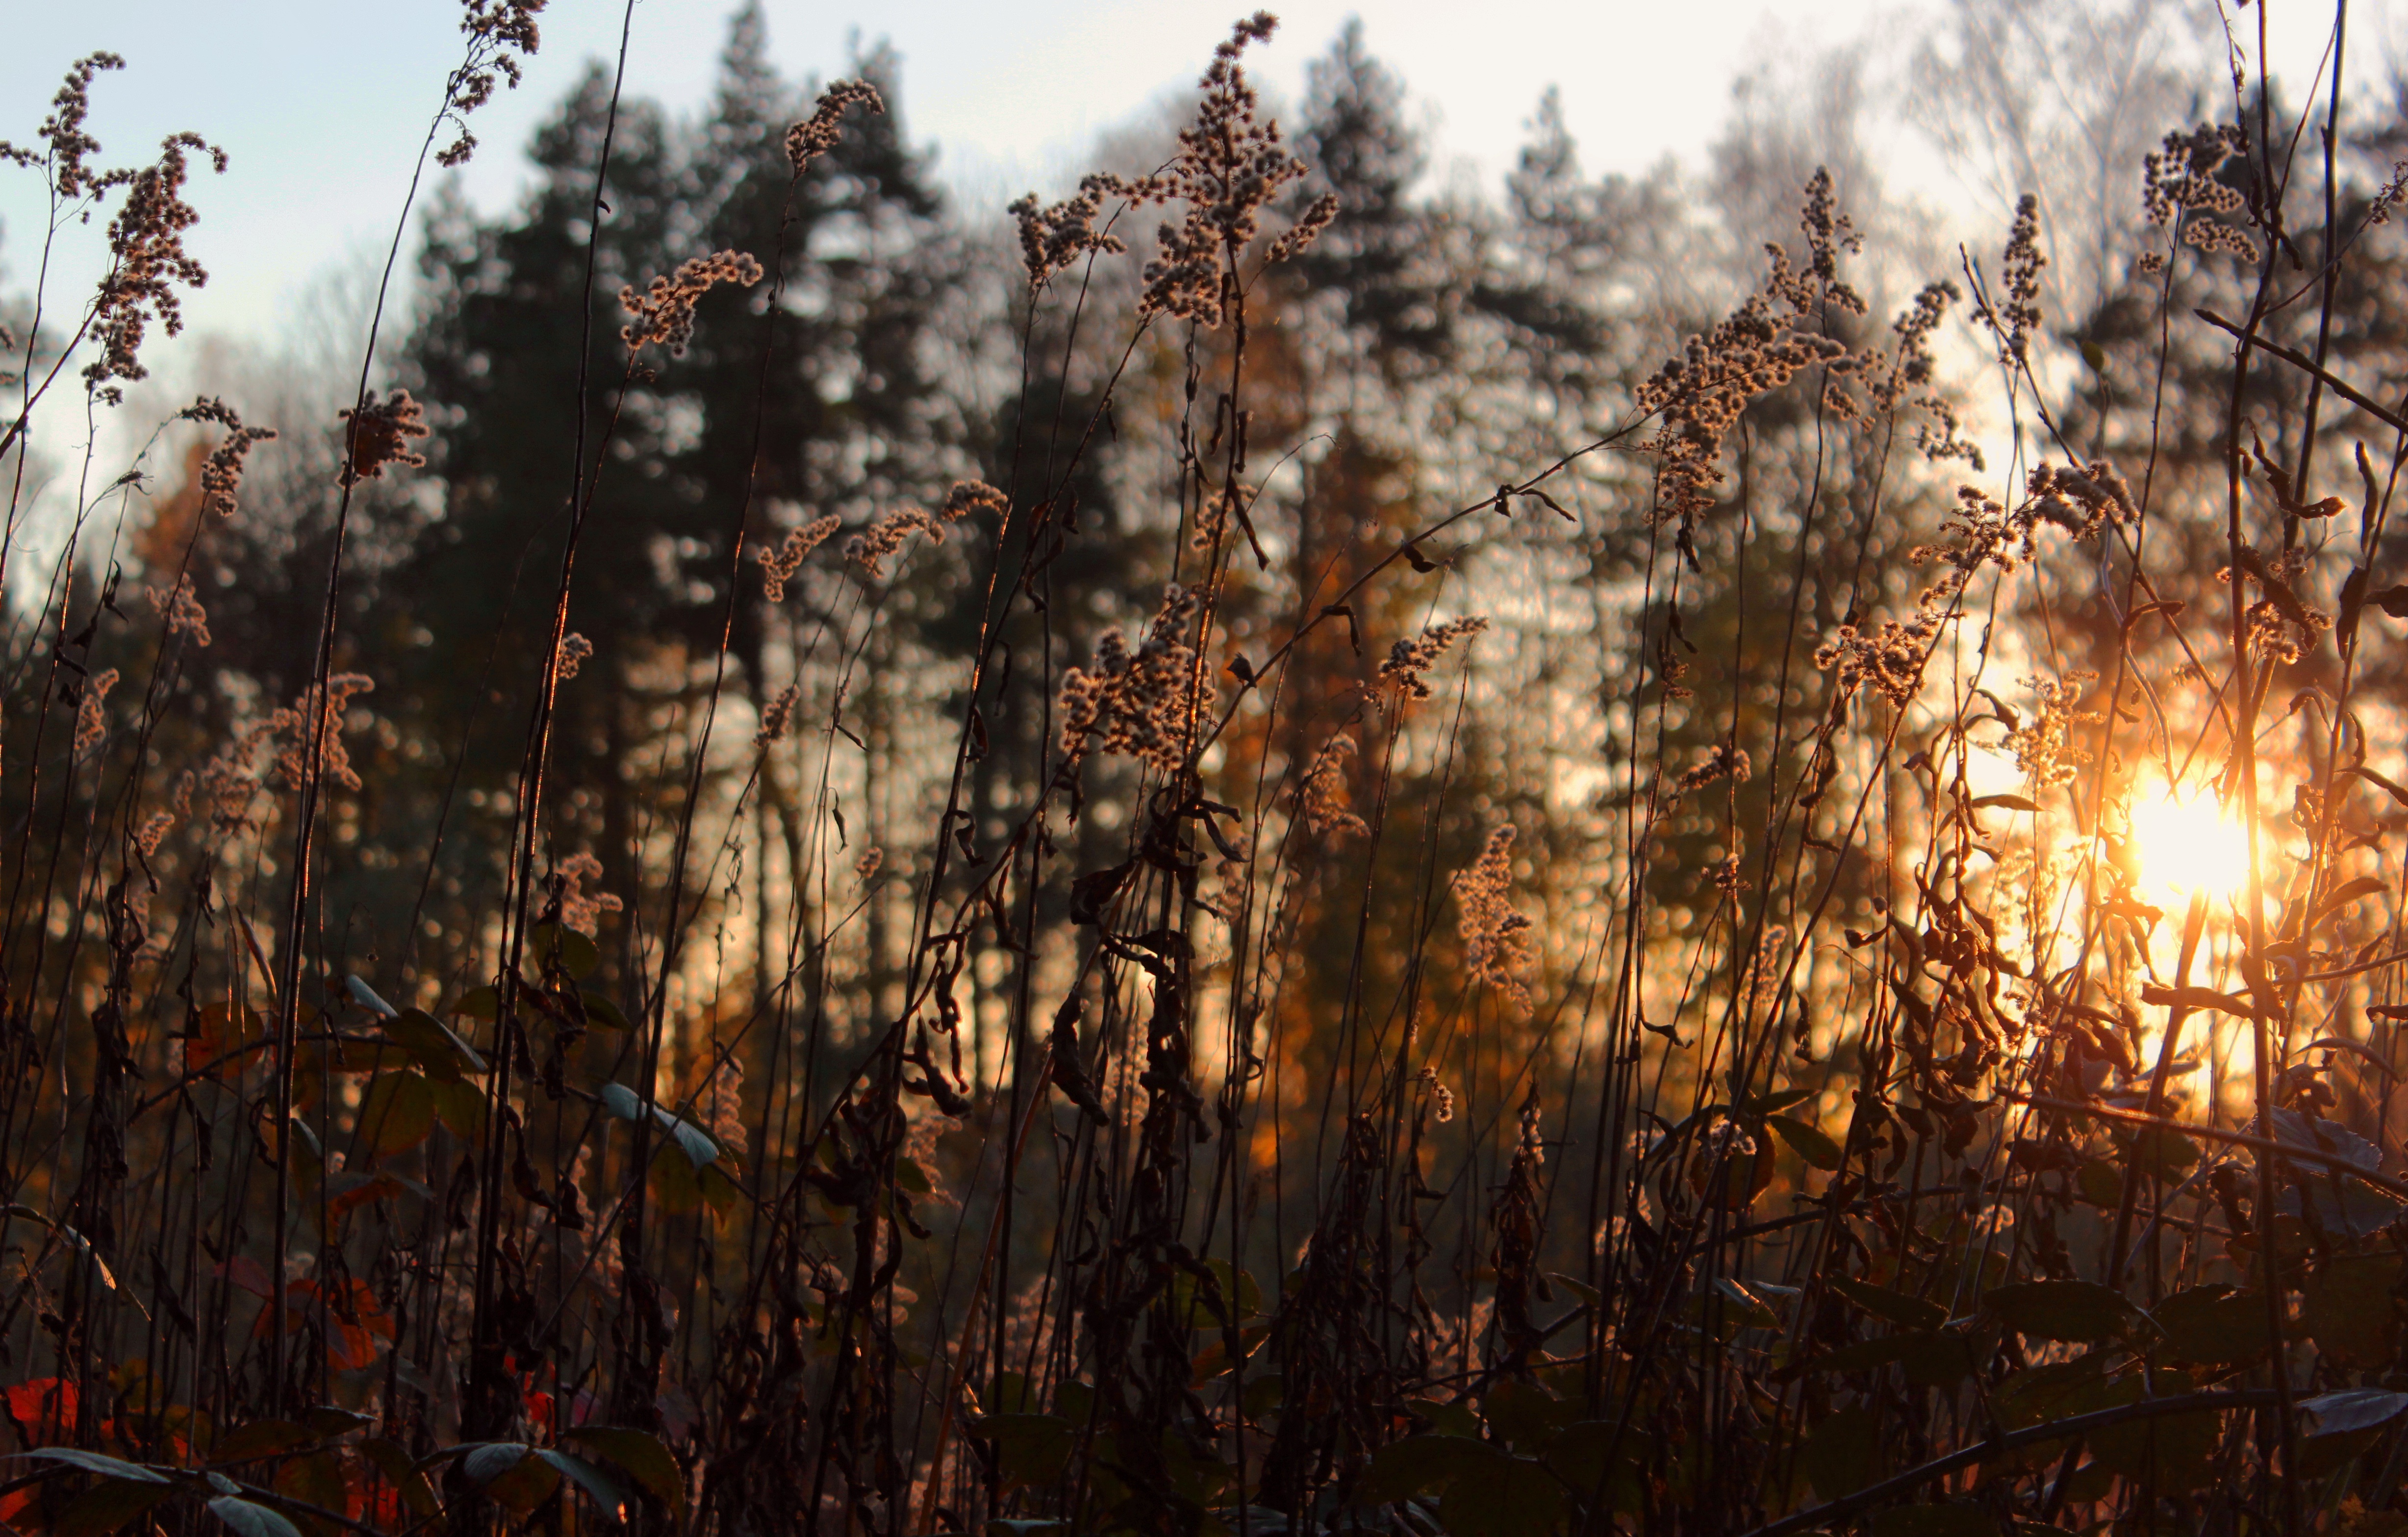
tree, nature, sunset, view, dark, evening, autumn, fire, west, disaster, the sun, wildfire, rays of the sun